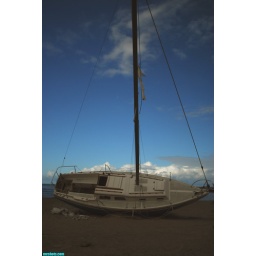
a sailboat that washed ashore in december's storms. is still on the beach in playa del rey!